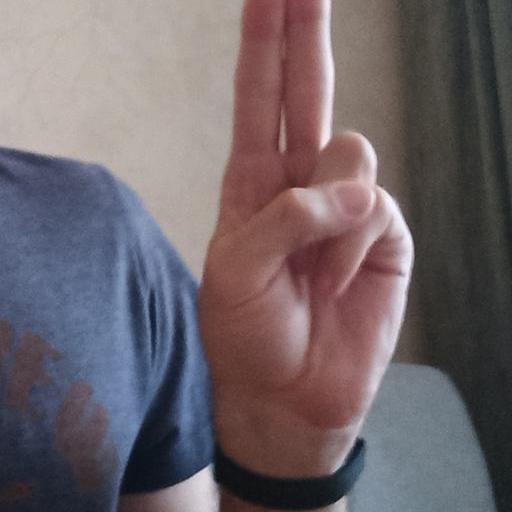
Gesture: two_up